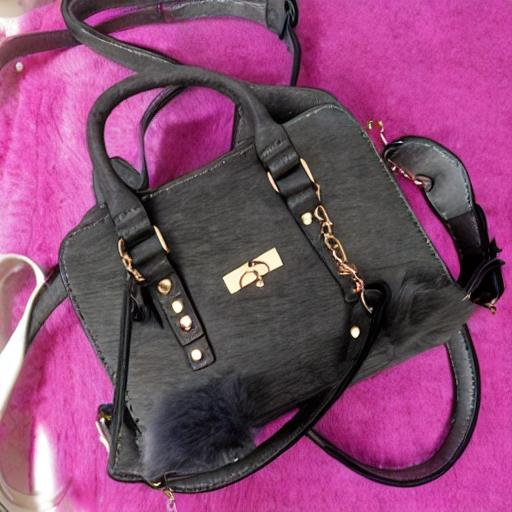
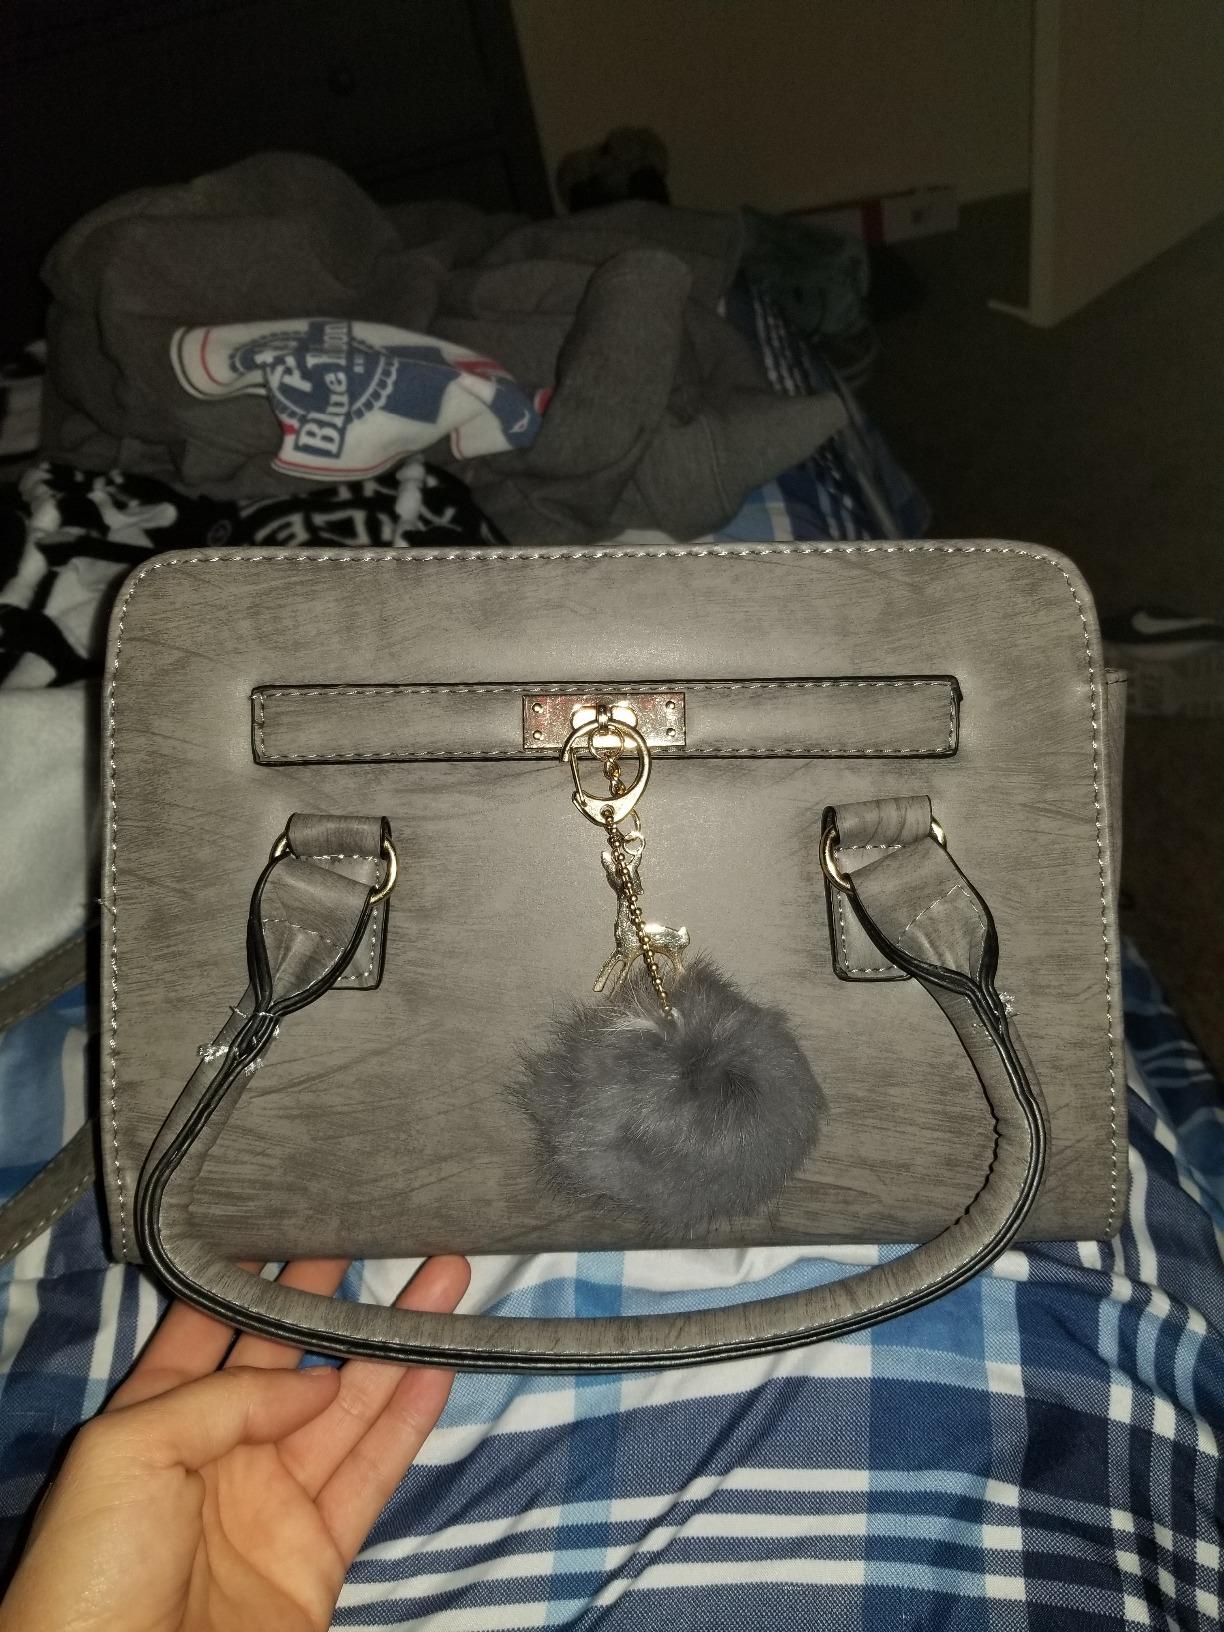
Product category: accessories_handbag
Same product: no